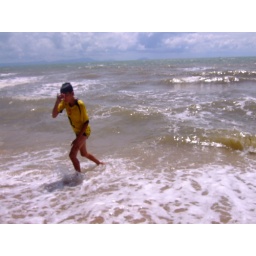
after we ordered our crab lunch, this boy dove in the water to retrieve the trap